Elsten Torres

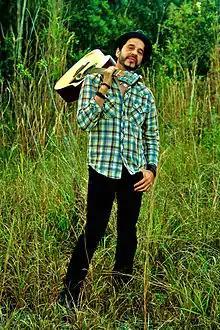
Promotional photo for Torres' 2013 tour

Elsten Torres (born Listoriel Leyva Torres, 1965) is a Cuban-American singer-songwriter, musician, and producer. He is known for his contributions to Latin rock and alternative music, both as a solo artist and as the frontman of the band Fulano.